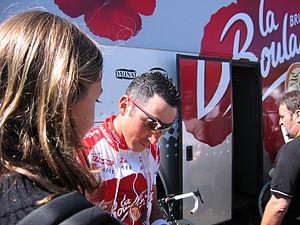
L'équipe cycliste Total Direct Énergie est une équipe française de cyclisme professionnel sur route ayant le statut d'UCI ProTeam. La formation est dirigée par l'ancien coureur professionnel Jean-René Bernaudeau, fondateur de la structure Vendée U en 1991 dont sont issus plusieurs membres de l'équipe.
Jérôme Pineau, né le 2 janvier 1980 à Mont-Saint-Aignan, est un coureur cycliste français. Professionnel de 2002 à 2015, il a notamment remporté une étape du Tour d'Italie 2010, la Polynormande, le Tour de l'Ain, et terminé troisième du Championnat de Zurich en 2004.